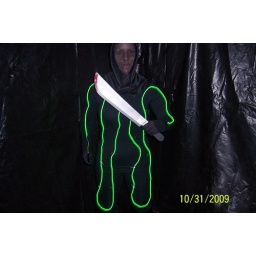
Shot of Courtney dressed in black with neon green light string pinned to outfit